Super Bikes!

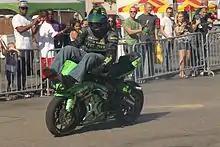
Britton demonstrating stunt riding

Super Bikes! is a television show that first aired on Speed Channel in 2006. It follows popular American stunt rider Jason Britton as he goes around the country to check out the sport bike scene. The show mostly showcases stunt riding and stunting competitions, but it also delves into other aspects of the sport bike culture and motor sports in general.